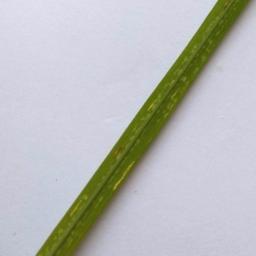
Label: Rice___Brown_Spot